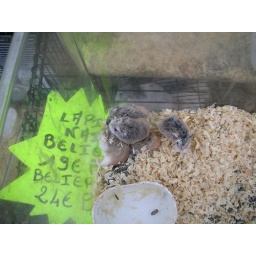
They are so small. Found on the bird market on sundays near Notre Dame.